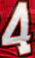
Number: 4